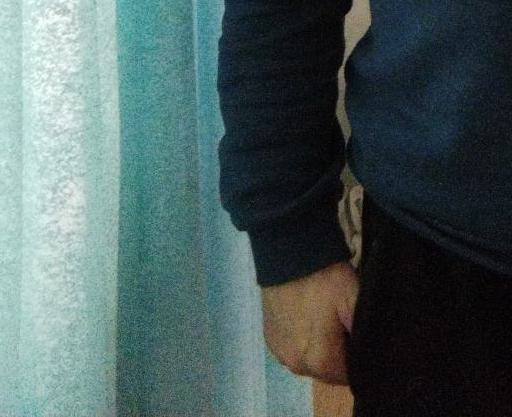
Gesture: no_gesture